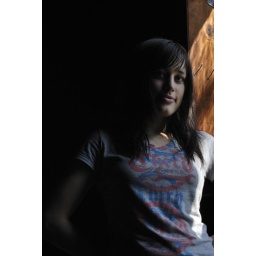
f/81/80ISO 200FL 52mmlight throught a window under a tree in a dark room.